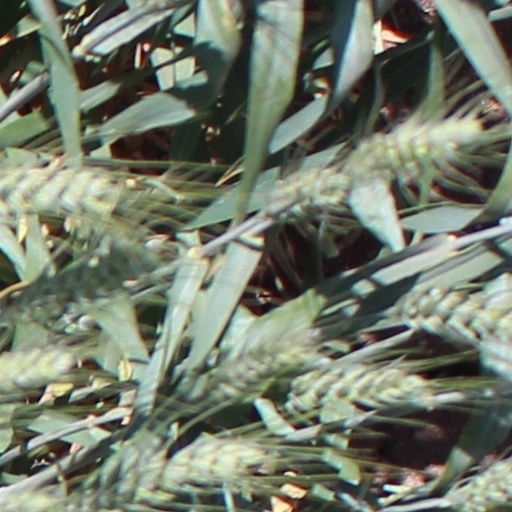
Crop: wheat